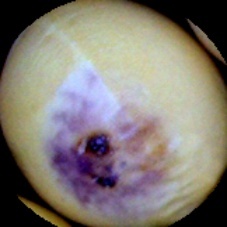
Label: Spotted